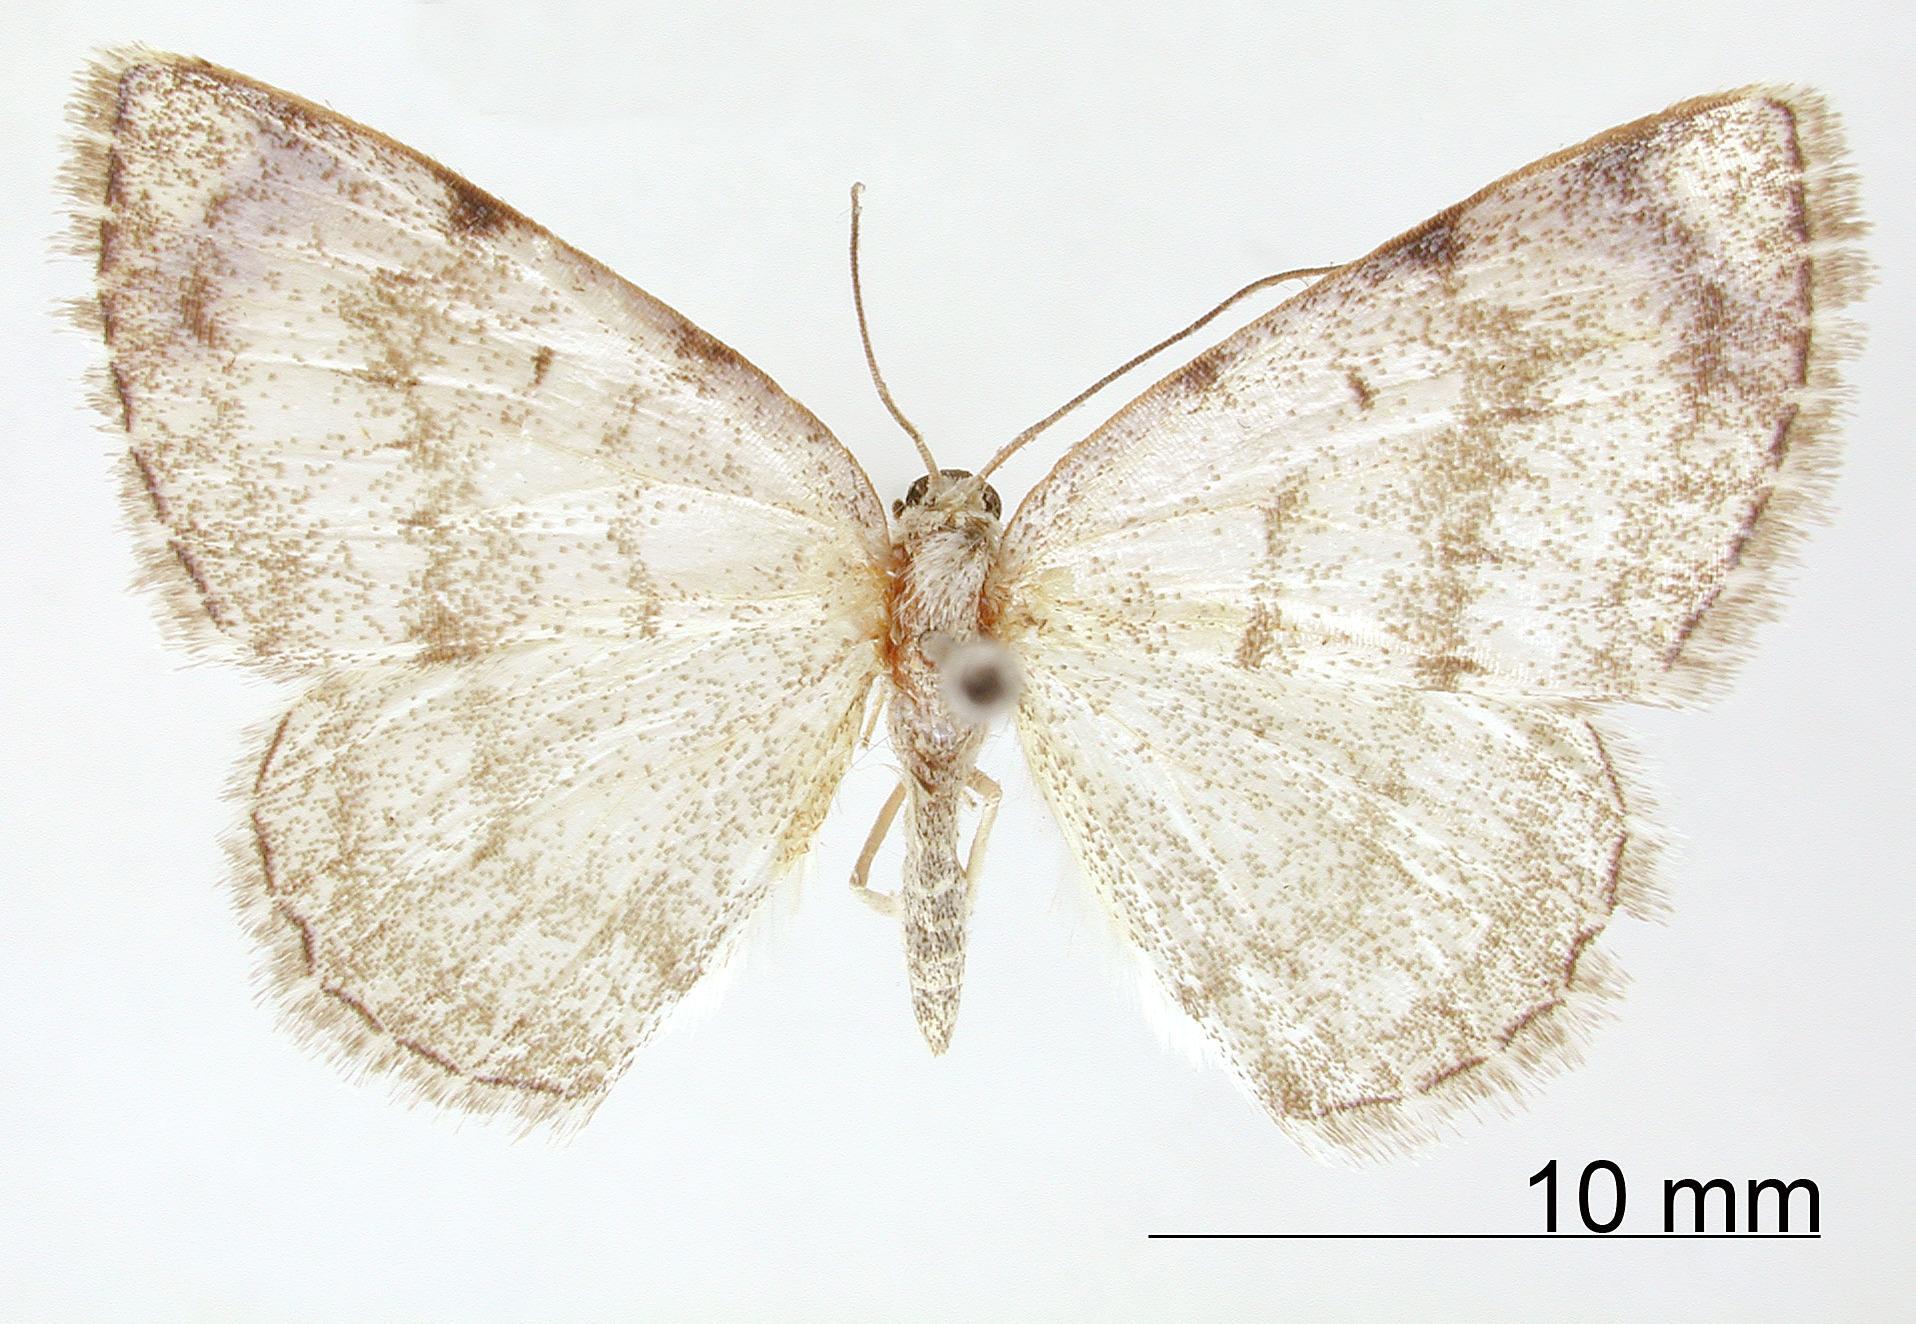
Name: Lomographa angulilinea
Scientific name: Lomographa angulilinea Dognin, 1911
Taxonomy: Animalia, Arthropoda, Insecta, Lepidoptera, Geometridae, Ennominae
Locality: Yuntas pres Cali, Colombia, Colombia